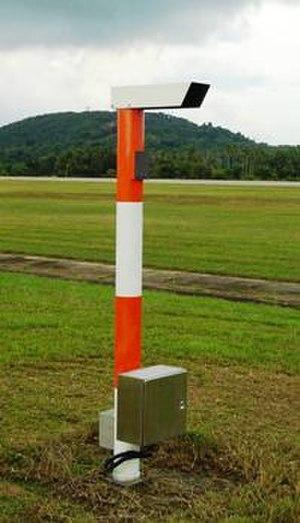
Un détecteur d’occurrence de précipitations est un appareil monté sur une station météorologique automatique qui détecte la présence d'hydrométéores et en détermine le type ainsi que l’intensité mais sans en faire le cumul, contrairement au pluviomètre et nivomètre. Il fonctionne sur un principe similaire à un radar bistatique, notant le passage des gouttelettes, ou flocons, entre un émetteur et un capteur. Ces instruments sont utilisés pour simuler l'observation prise par un observateur humain et permettent un signalement rapide de tout changement de type et d'intensité des précipitations mais comportent des limitations d'interprétation.
Un transmissiomètre est un instrument de mesure de la visibilité enregistrant l'atténuation d'un faisceau de lumière traversant un fluide sur une certaine distance. Le faisceau concentré, en général émis par un laser, traverse le milieu et est capté en fin de trajet par un récepteur dont l'angle de vision est restreint à la direction de la source du faisceau. Les transmissiomètres sont utilisés principalement en météorologie aéronautique, mais ils trouvent des applications dans d'autres domaines comme l’océanographie.